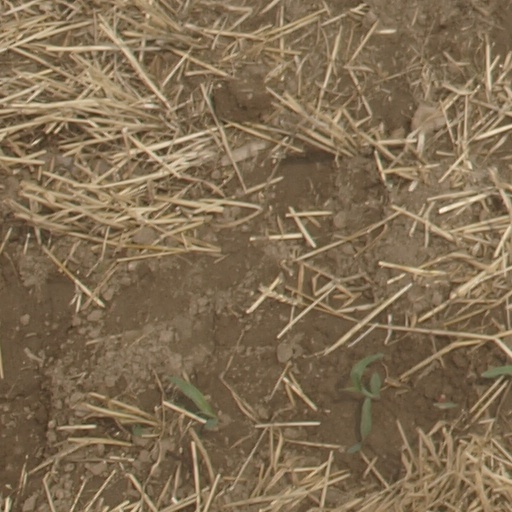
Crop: maize; corn